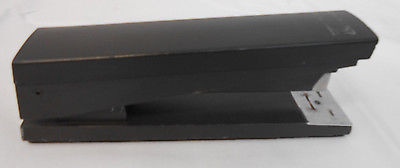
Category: stapler